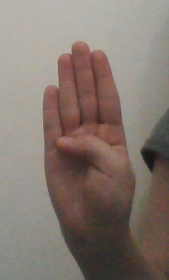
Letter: kaaf